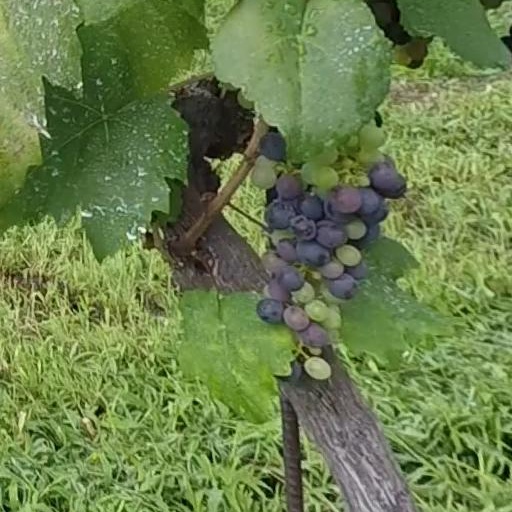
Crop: grape